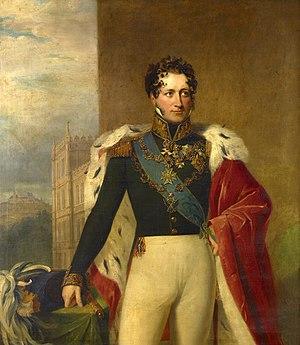
Ernest III de Saxe-Cobourg-Saalfeld, devenu le duc Ernest Iᵉʳ de Saxe-Cobourg et Gotha, né le 2 janvier 1784 à Cobourg, en Saxe-Cobourg-Saalfeld et mort le 29 janvier 1844 à Gotha, en Saxe-Cobourg et Gotha, est le dernier duc de Saxe-Cobourg-Saalfeld, de 1806 à 1826, et le premier duc de Saxe-Cobourg et Gotha, de 1826 à sa mort.